The Varnett Public School

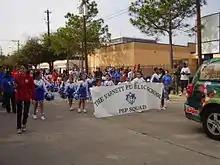
Varnett Public School Pep Squad at the 2013 MLK day parade

The Varnett Public School is a state charter school network headquartered in the Varnett School Southwest Campus in Houston, Texas. The system has four campuses with more than 1,600 students. The school was founded as a private school in 1984 and became a public charter school in 1998.